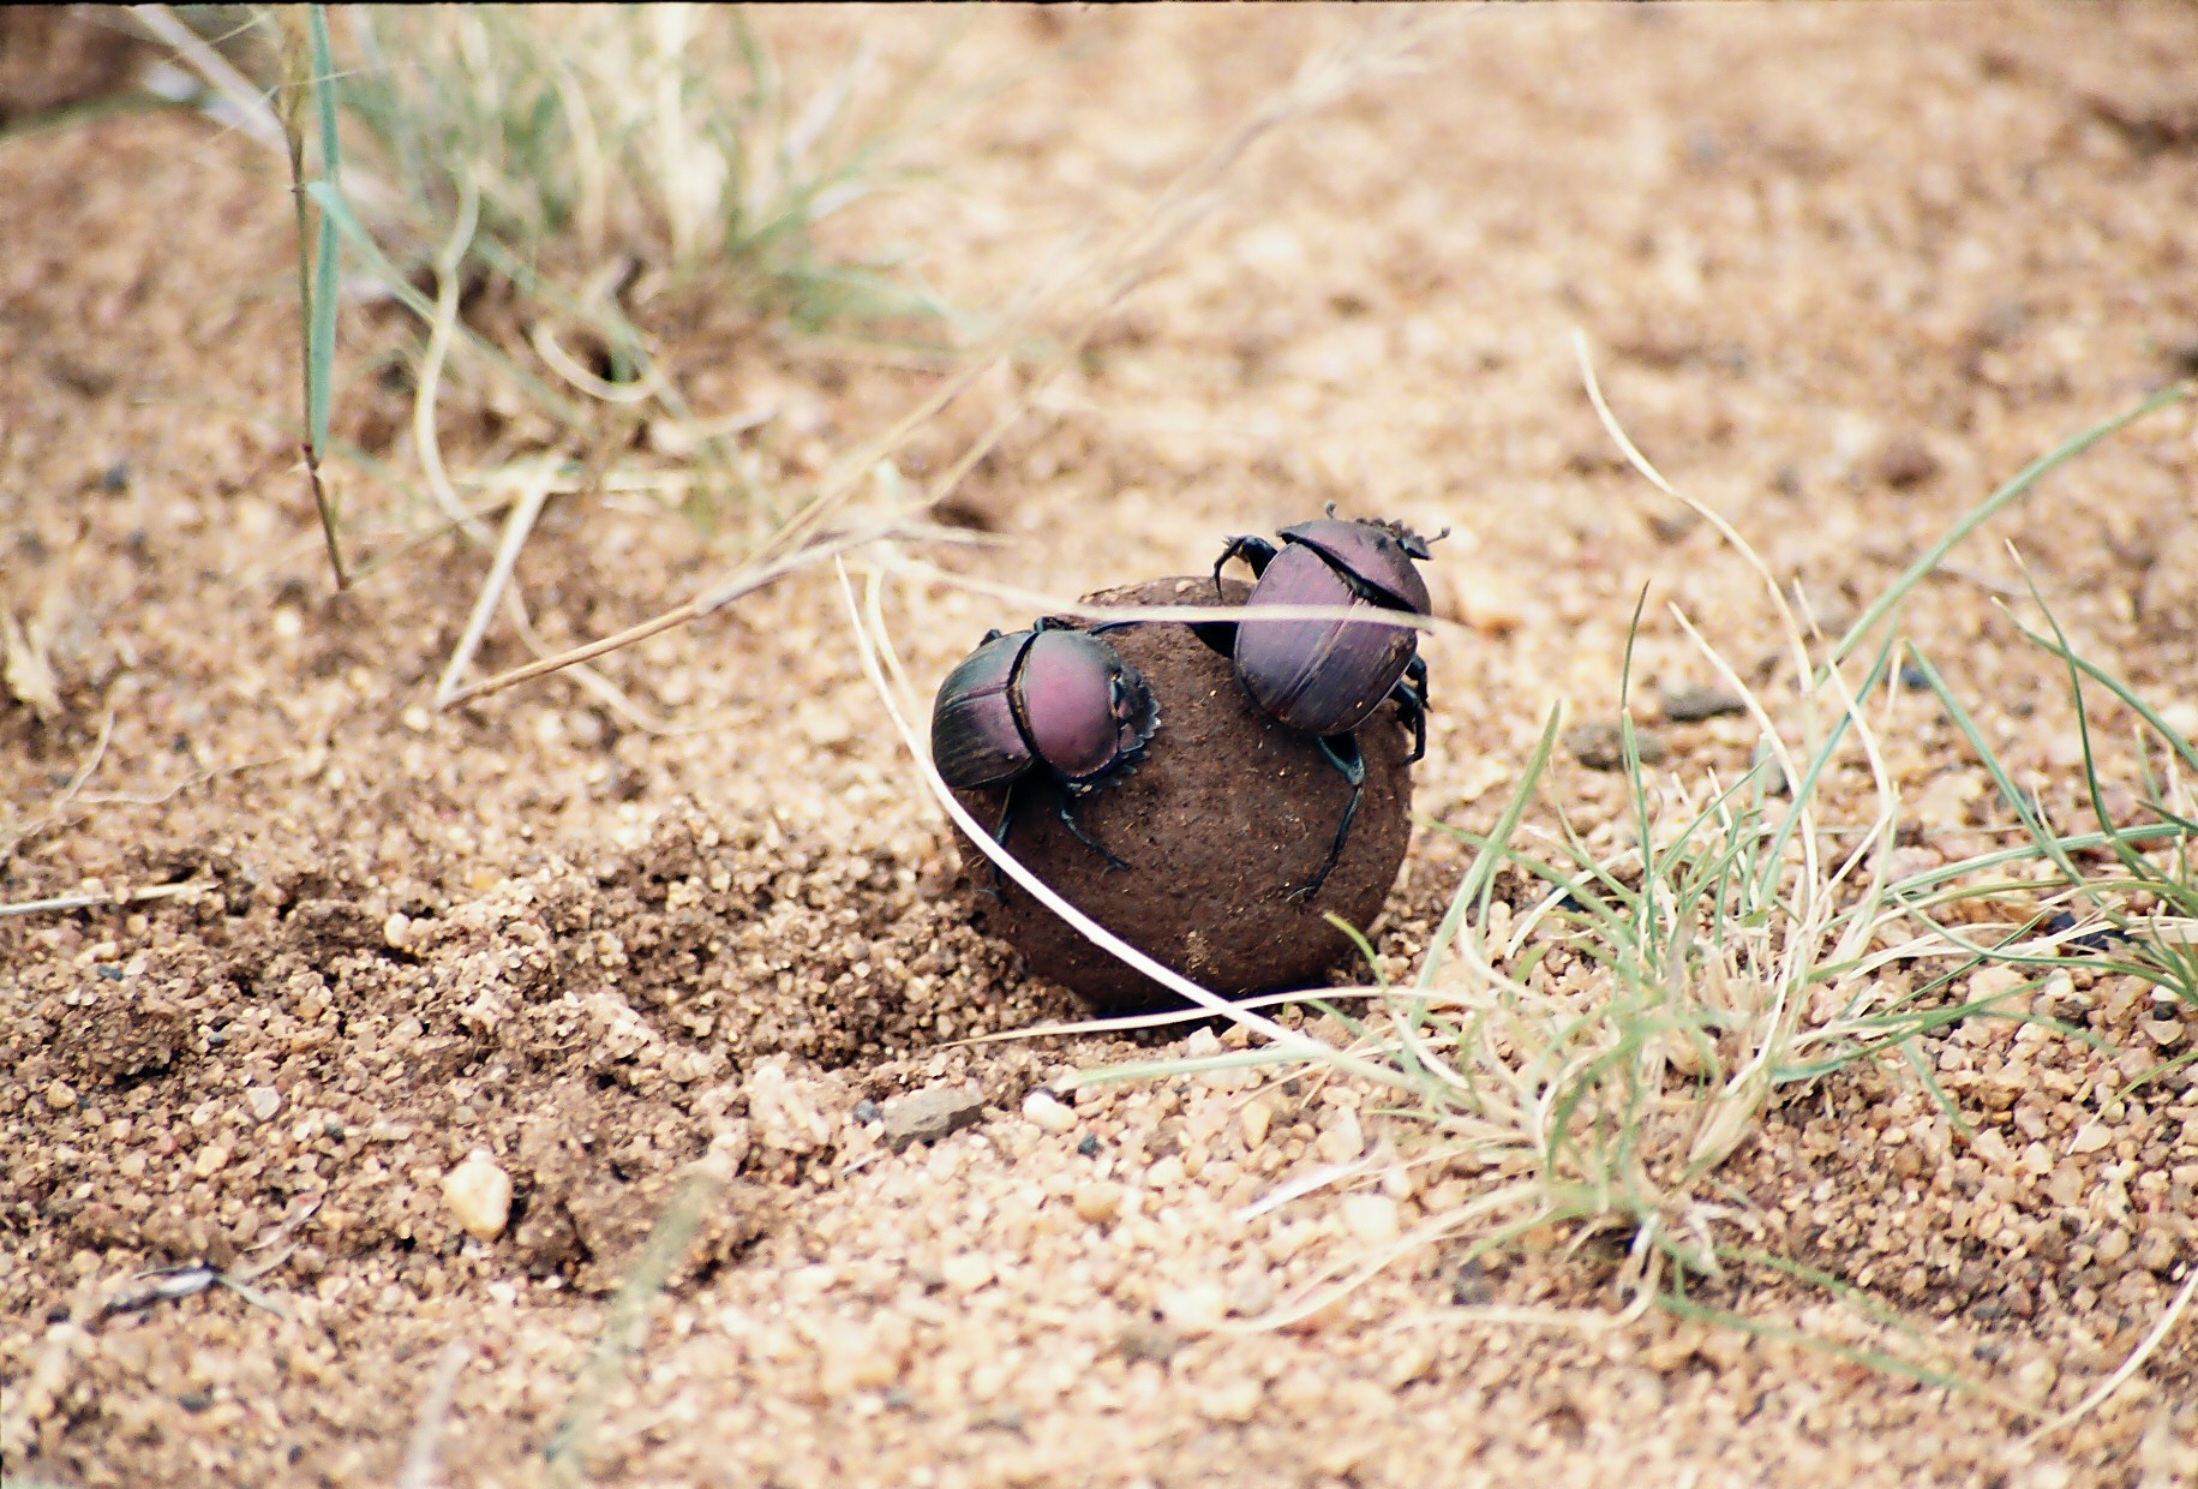
nature, grass, leaf, flower, busy, wildlife, wild, spring, insect, autumn, africa, soil, bug, fauna, rolling, beetle, beatle, nature reserve, dung, dung beetle, dung beatles, kruger national park